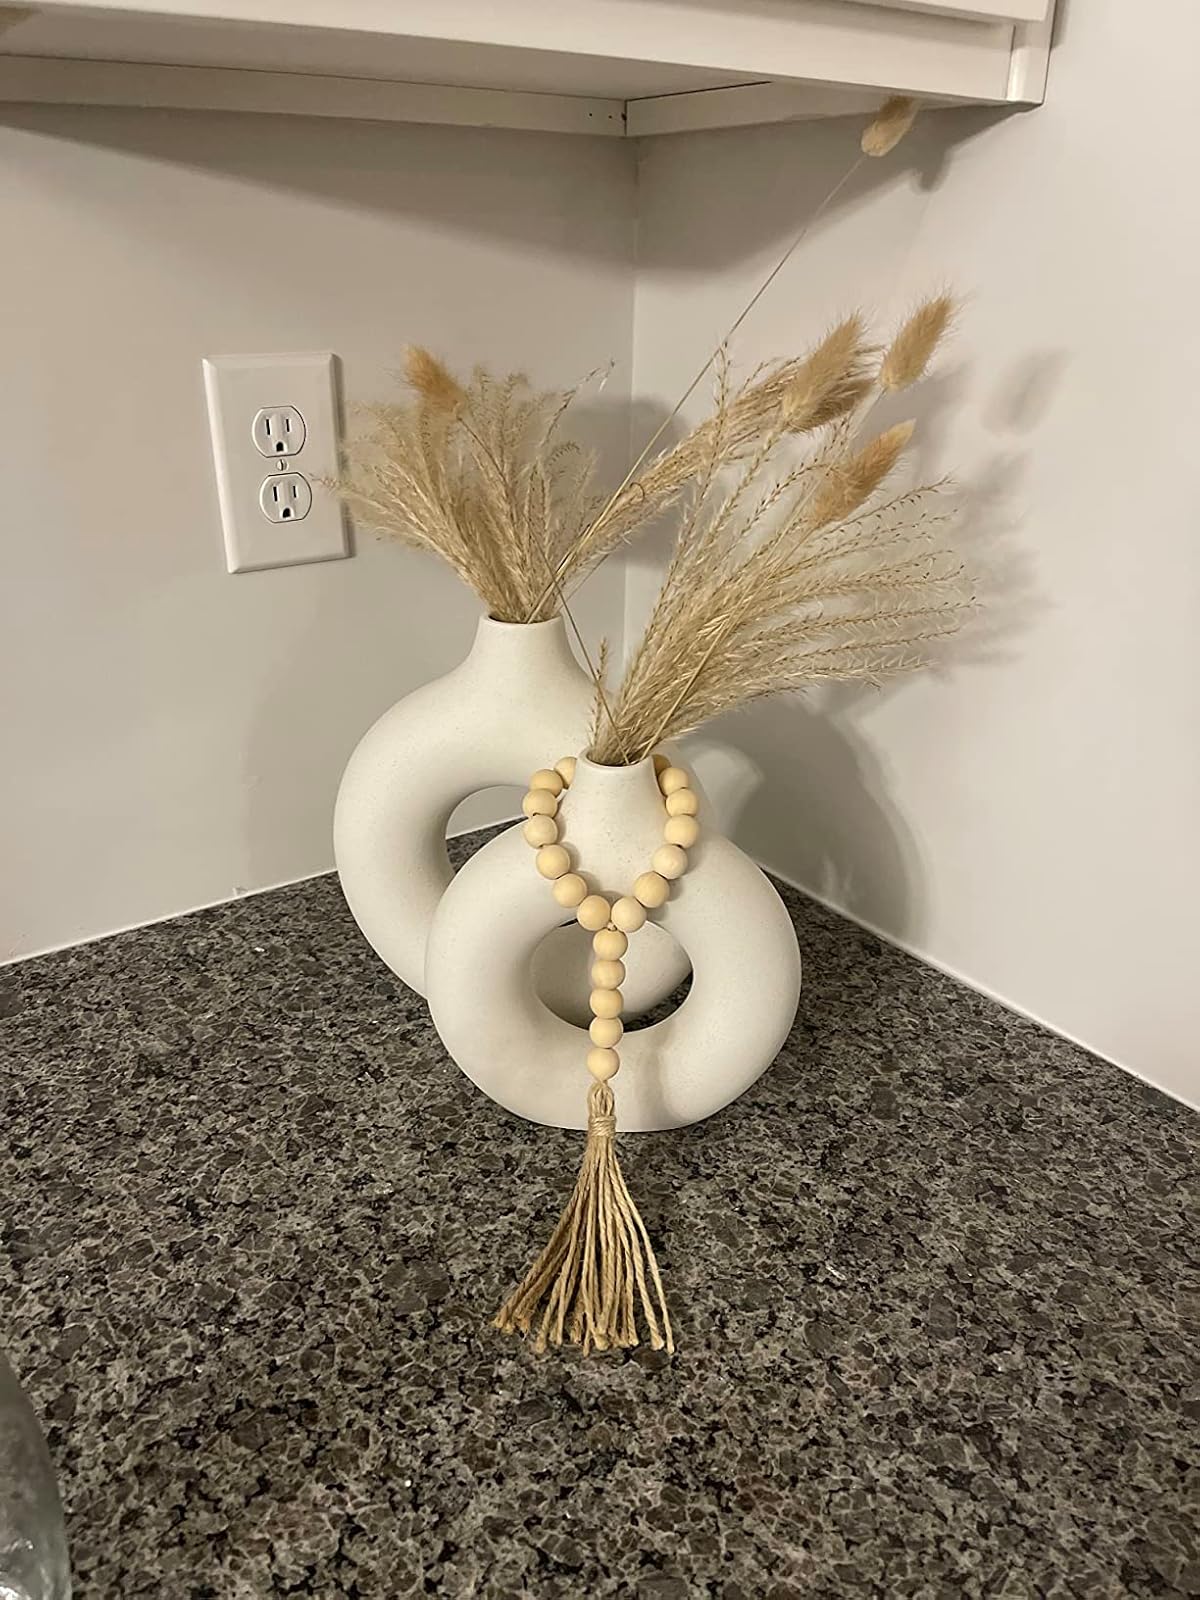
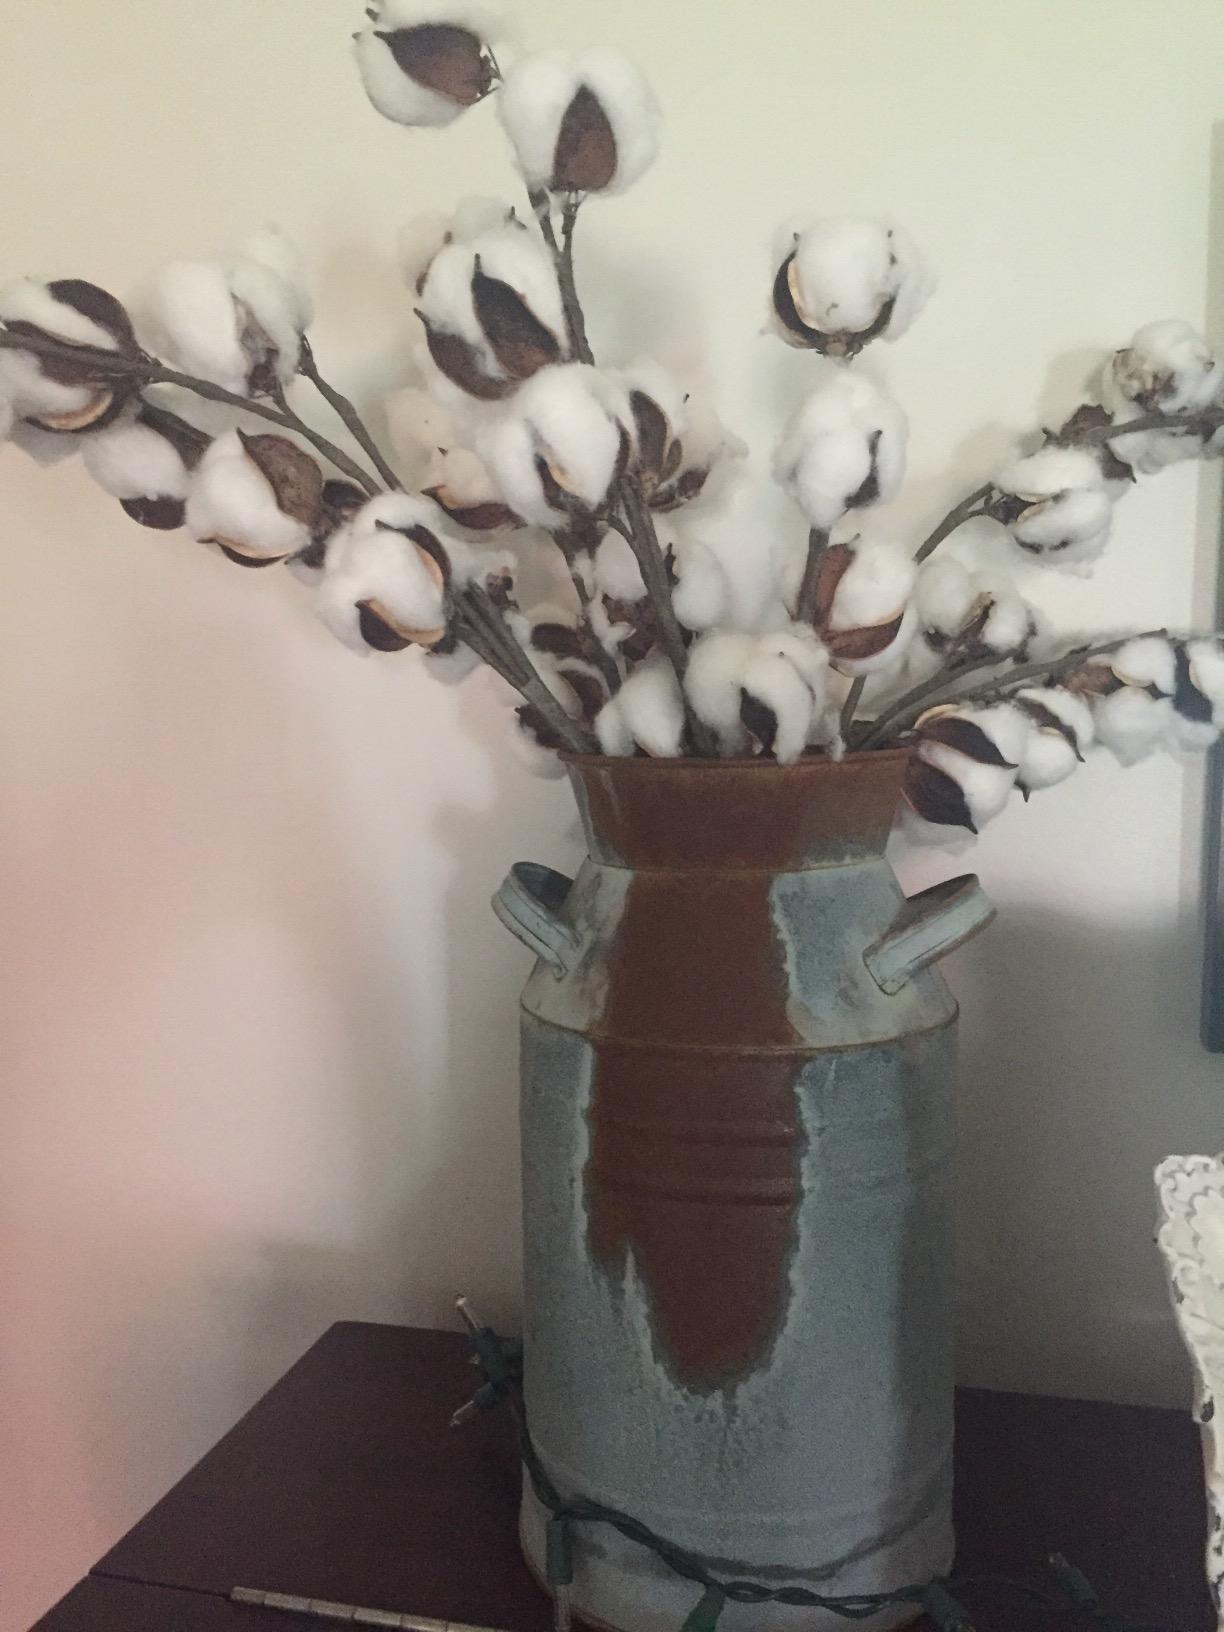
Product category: vase
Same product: no